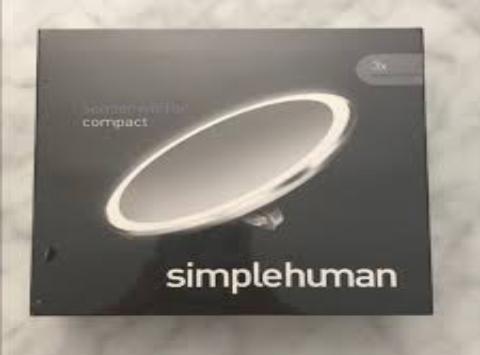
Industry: Necessities